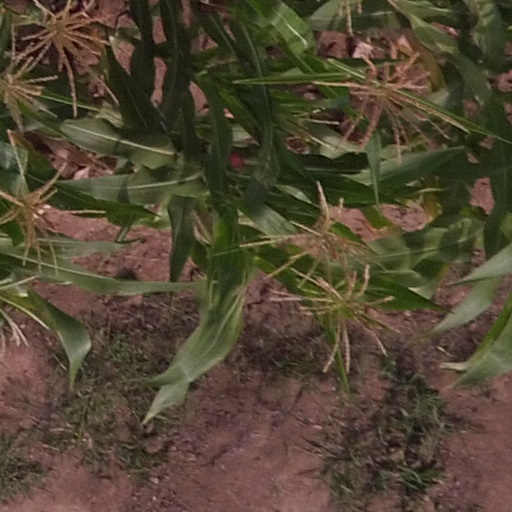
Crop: maize; corn